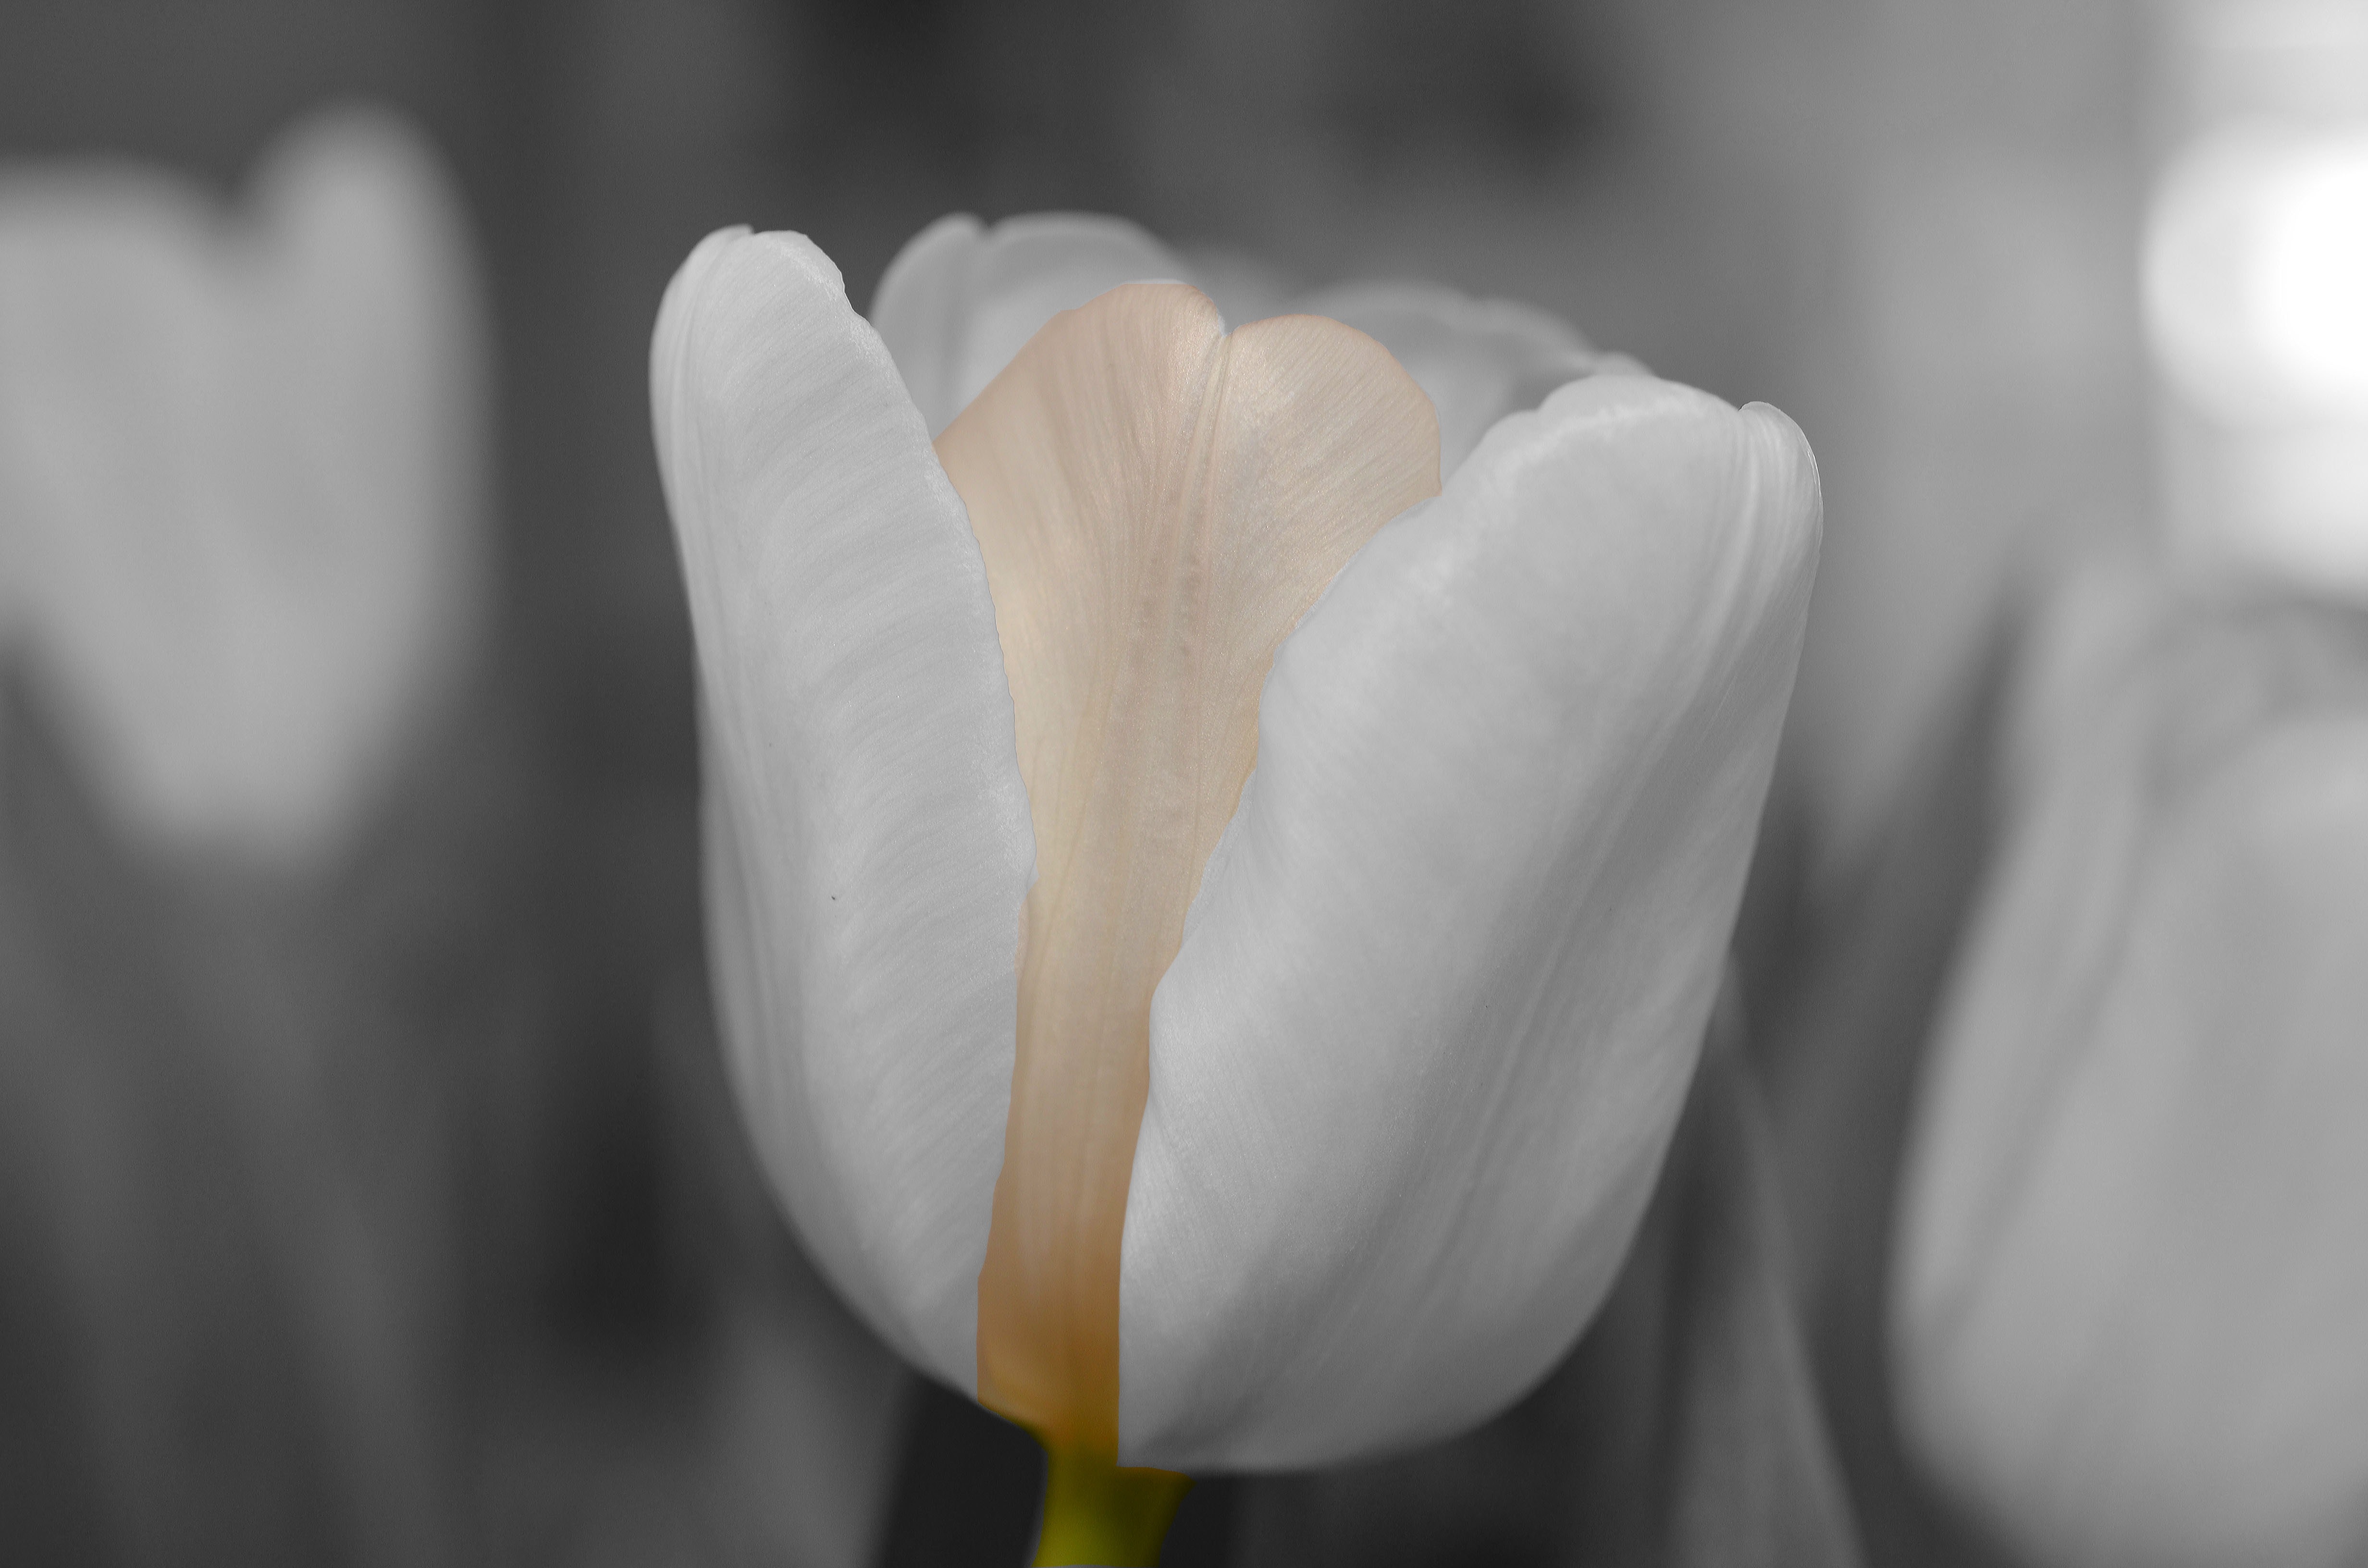
white, petal, flower, tulip, close up, plant, botany, spring, flowering plant, lily family, macro photography, plant stem, wildflower, bud